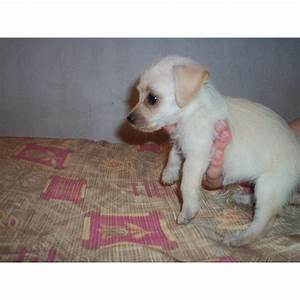
Label: dog